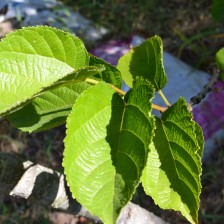
Variety: TaiwanStraberry